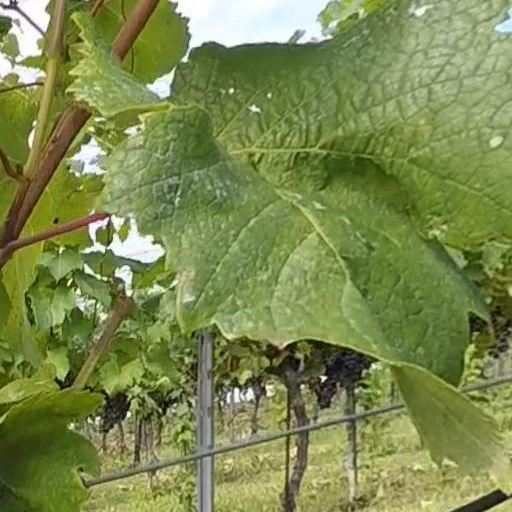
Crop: grape